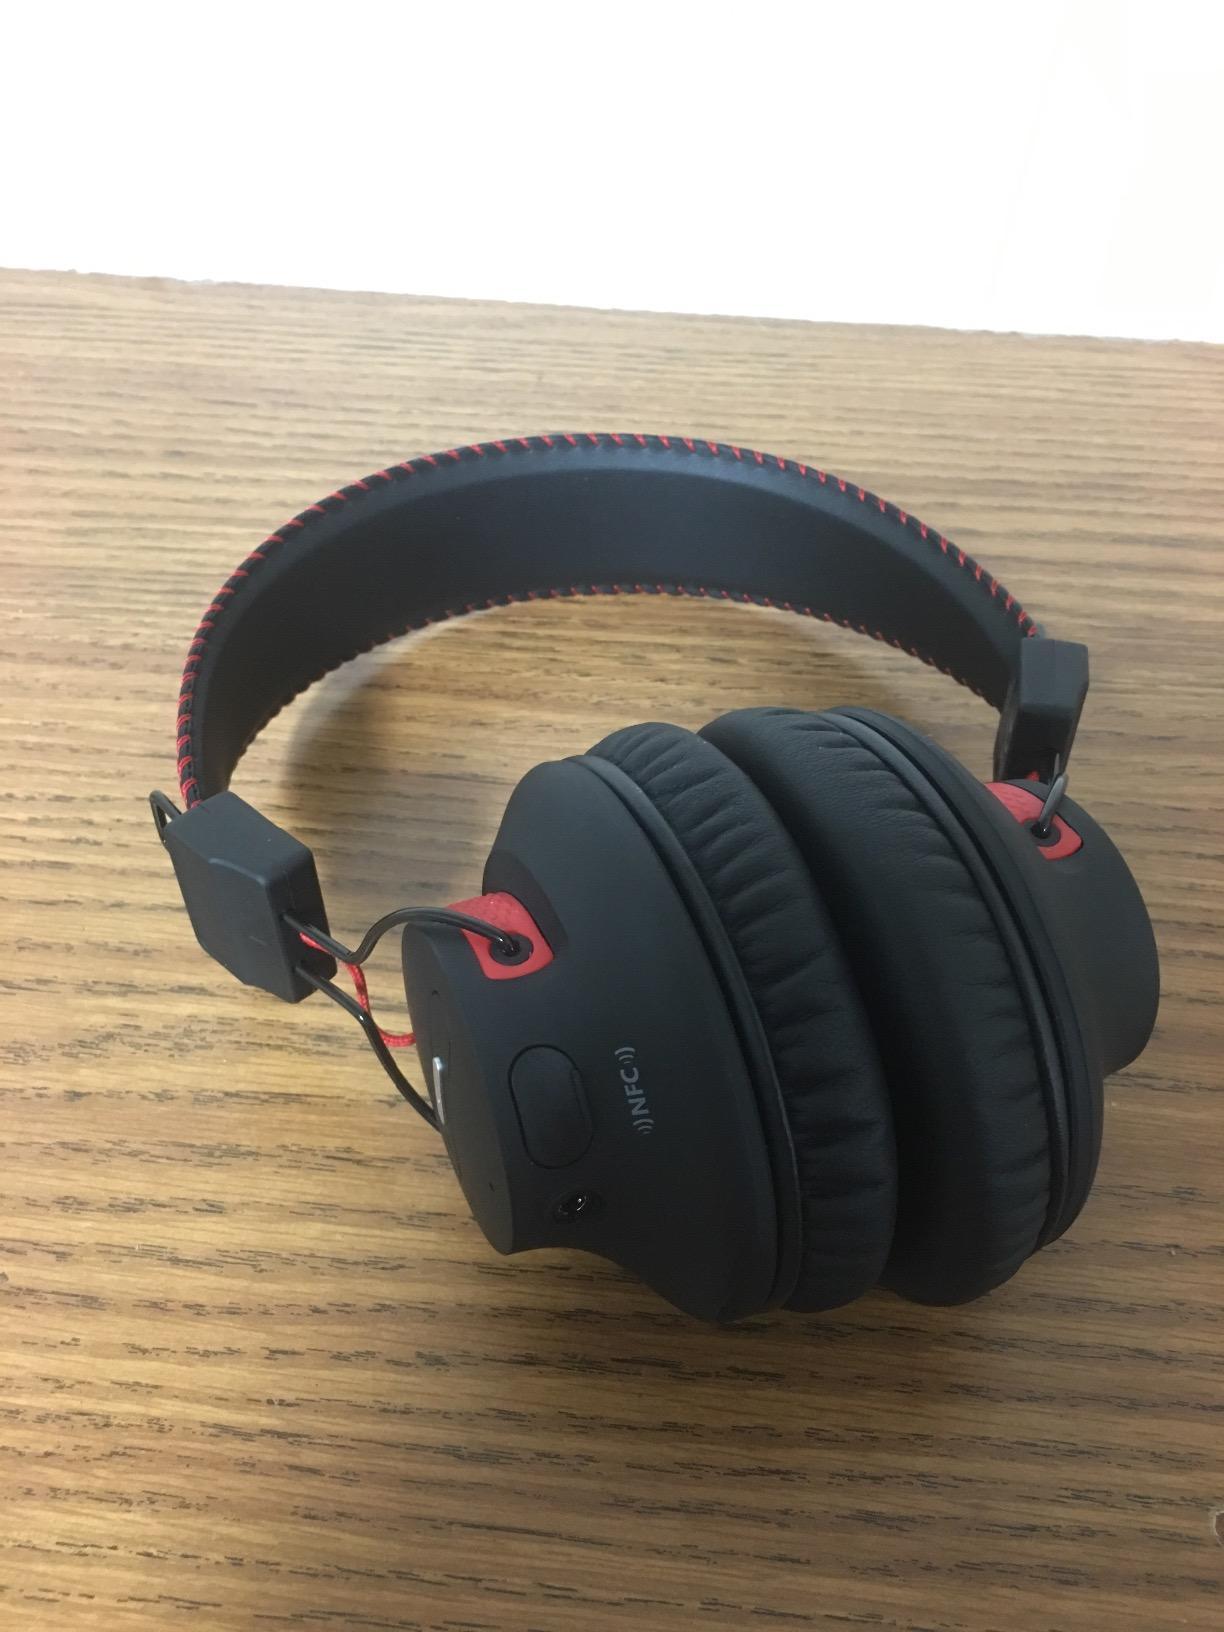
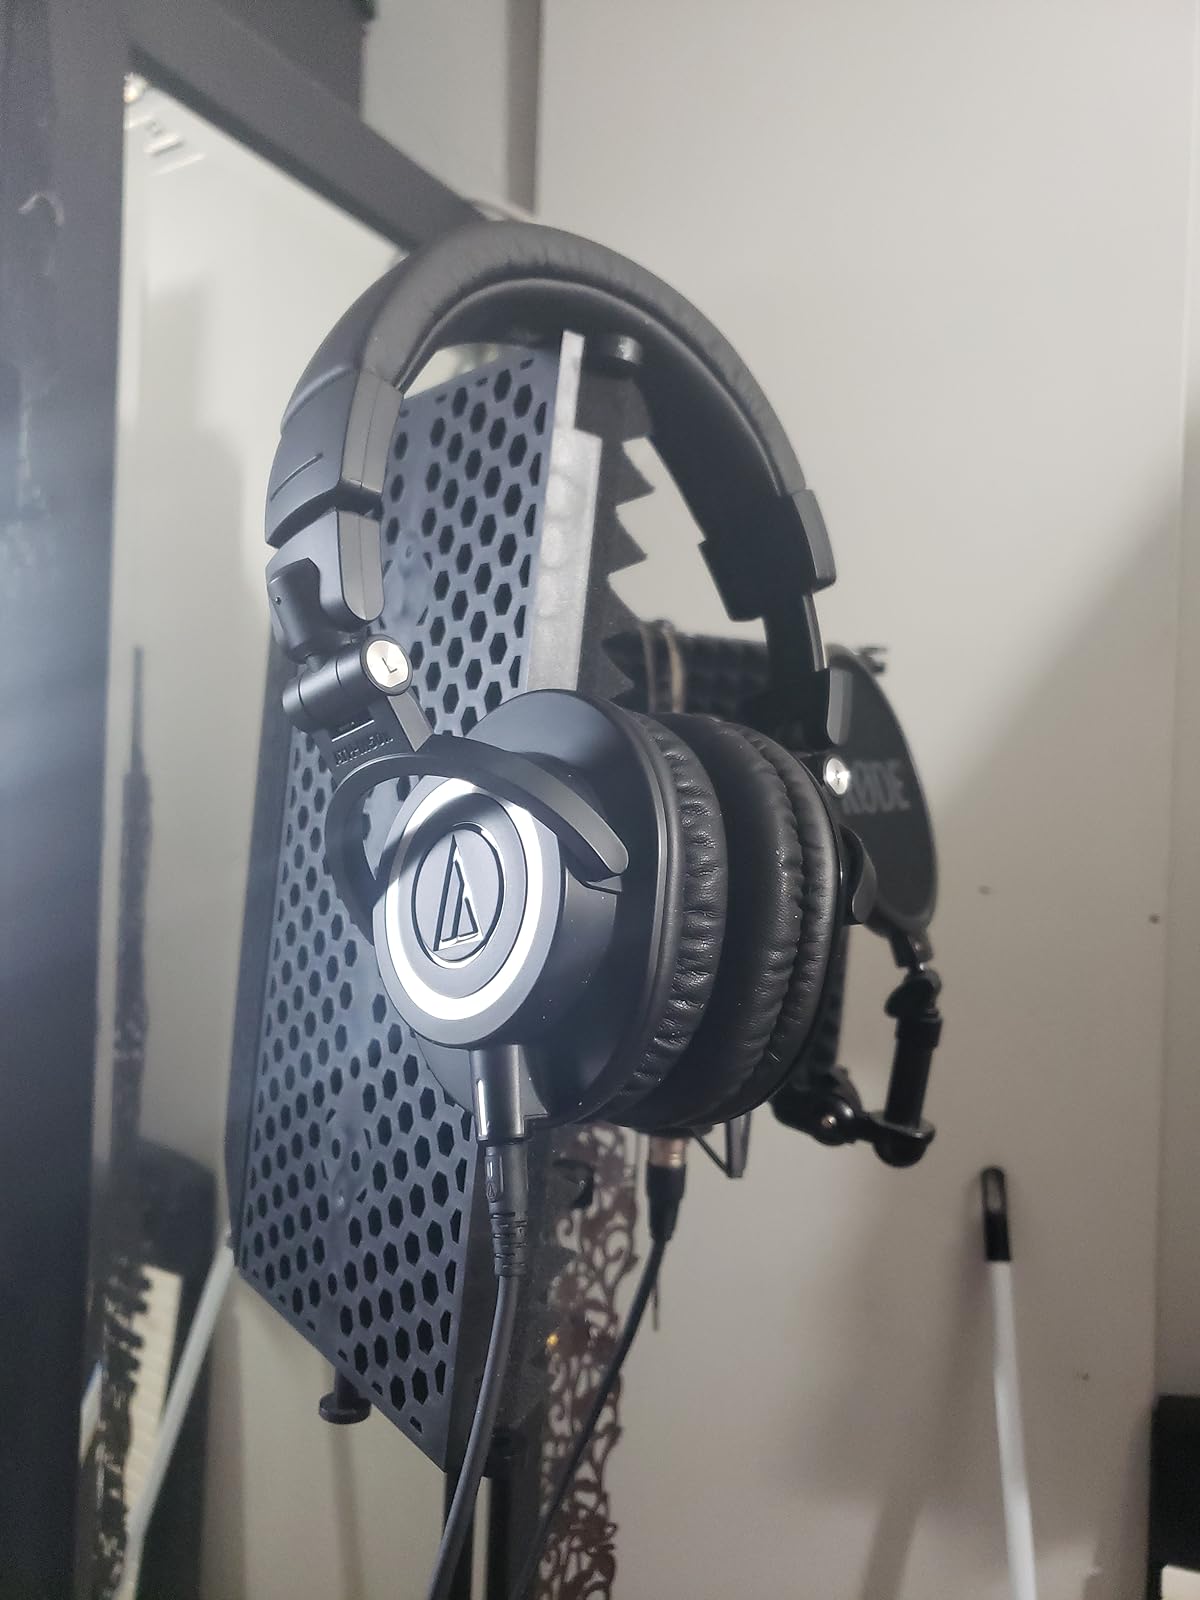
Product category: headphones
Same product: no